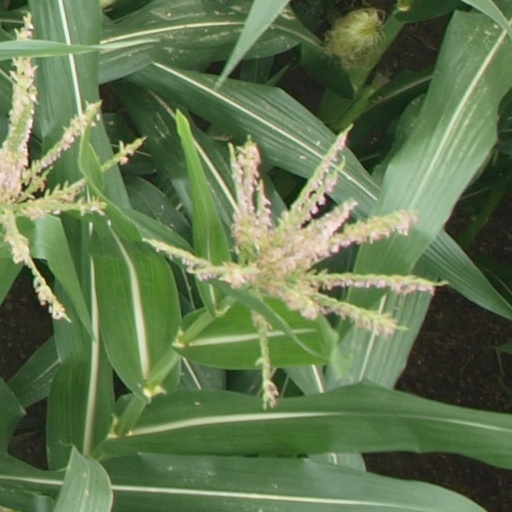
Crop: maize; corn